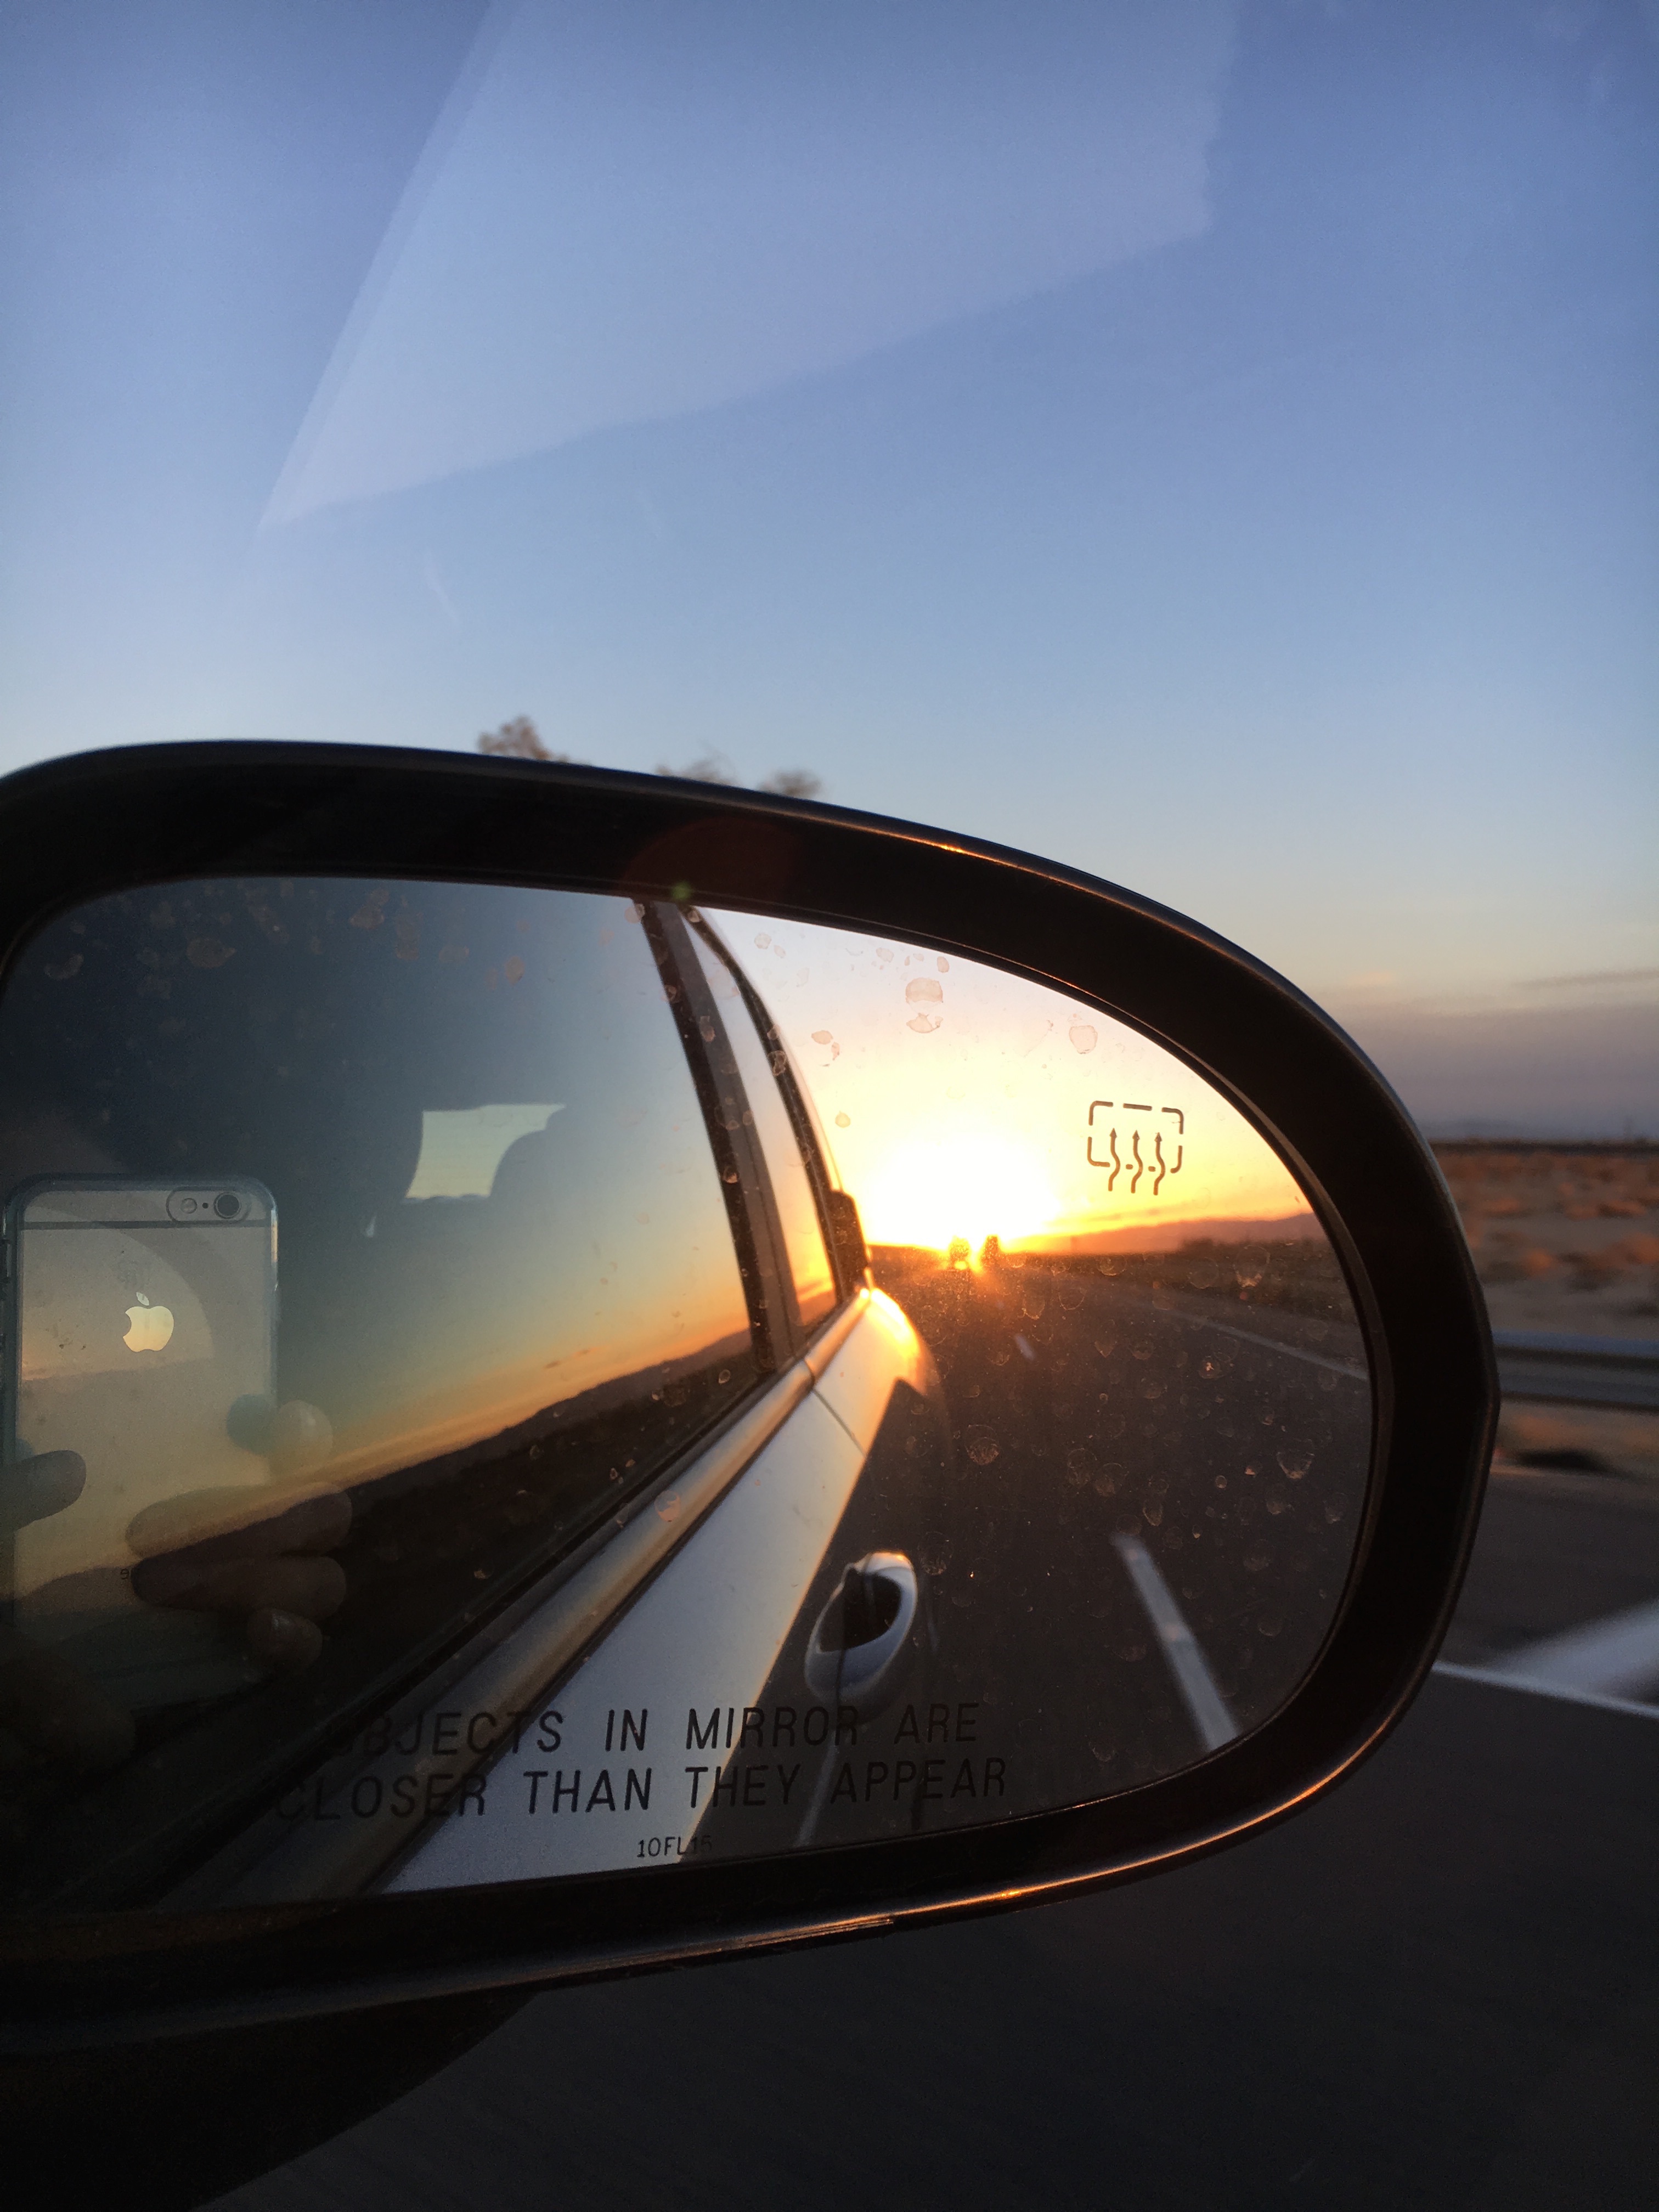
car, window, glass, driving, reflection, vehicle, rear view mirror, sunglasses, glasses, automobile make, automotive exterior, automotive design, family car, automotive mirror